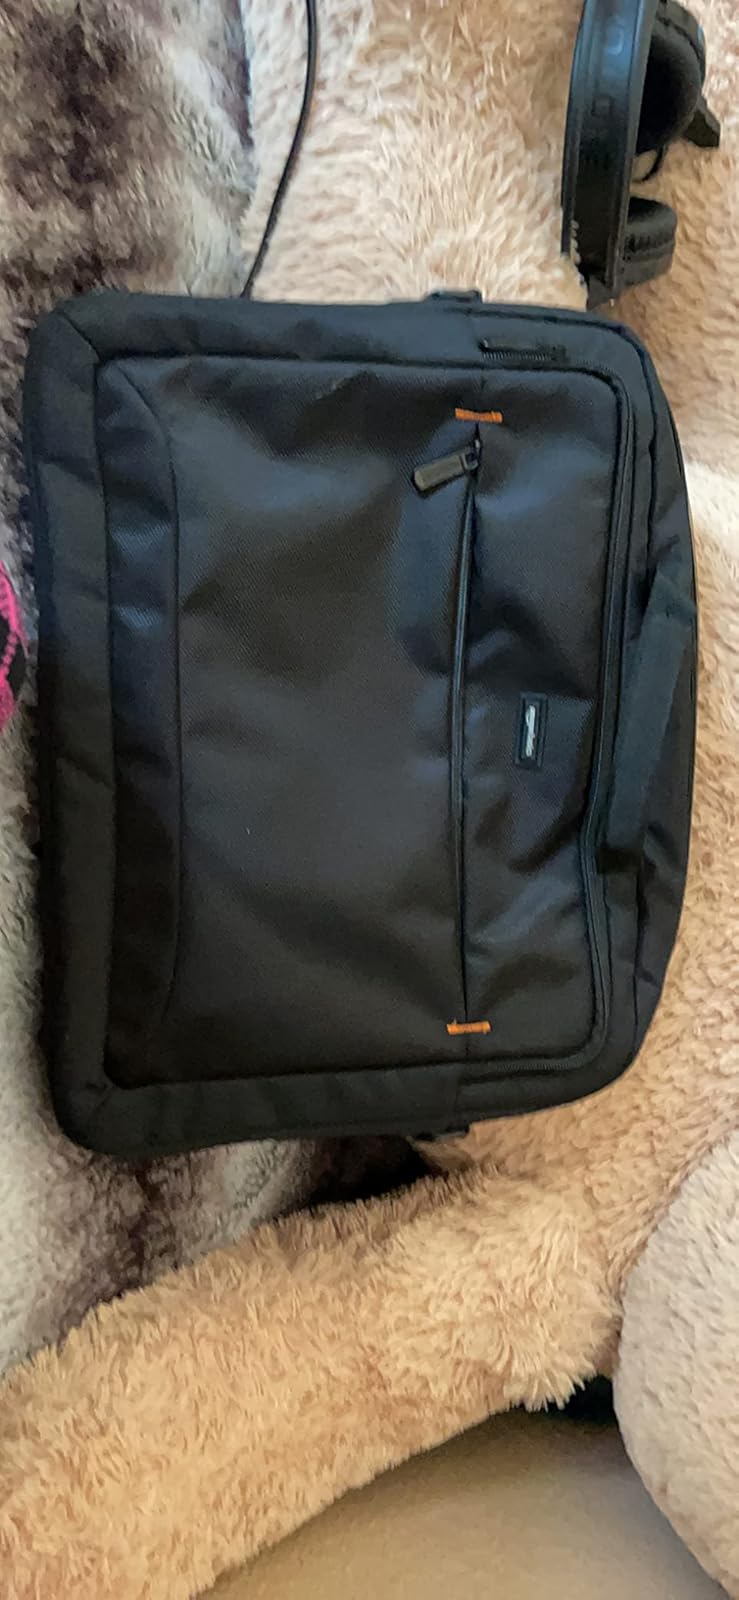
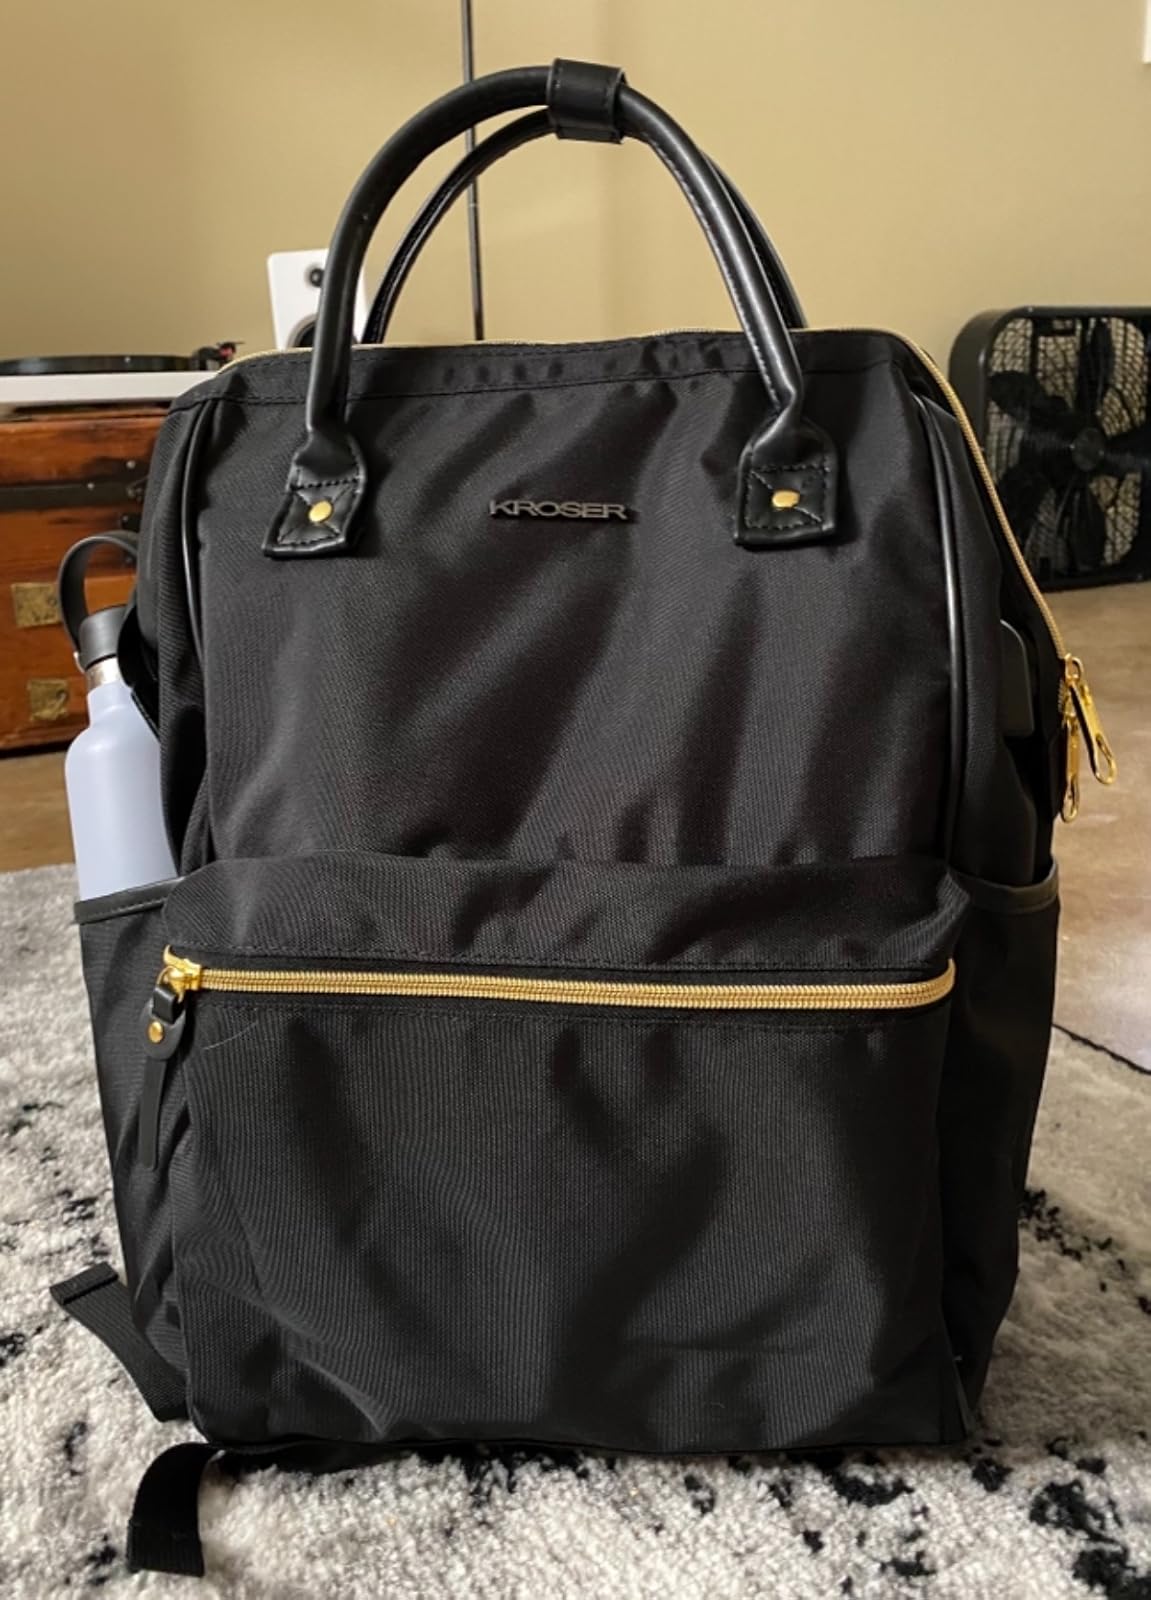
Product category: bag
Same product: no